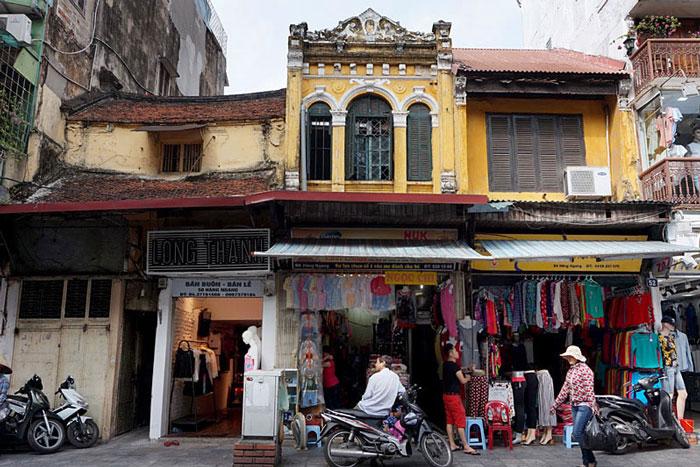
ở trên dãy phố có sự xuất hiện của những cửa hàng quần áo cạnh nhau